Issue of Edward III of England

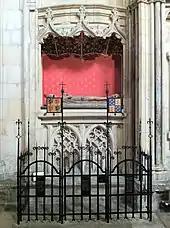
Monument to William of Hatfield in York Minster, with effigy

William of Hatfield (1336–1337), second son, was born at Hatfield Manor House in Hatfield near Doncaster in the West Riding of Yorkshire late in 1336, where Edward III kept Christmas with Queen Philippa. He was baptised by William Melton, Archbishop of York, but died soon afterwards. He was buried at York Minster on 10 February 1337, where survives his monument with effigy in the north quire aisle, the position of his burial being unknown.